Desert Mounted Corps

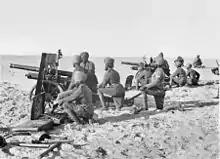
The Hong Kong and Singapore Mountain Artillery Battery part of the Imperial Camel Corps Brigade

Daylight brought down Turkish artillery on the divisions positions, around noon two infantry battalions caught up with the division. Chaytor decided on an immediate attack, with the infantry positioned between the 2nd LH and Camel Corps Brigades. The assault started at 14:00 and got to within of the Turkish lines when the 2nd LH Brigade were counter-attacked. The whole British attack faltered and they withdrew a short distance into a night time defensive position. The remainder of the infantry brigade and two mountain artillery batteries arrived at midday the next day. Turkish reinforcements had also arrived during the day and continued their attack against the 2nd LH Brigades position. To their rear at Es Salt the 1st LH Brigade came under attack from the 3rd Turkish Cavalry Division and two infantry brigades. Chaytor planned a new attack that night, the New Zealand Brigade were tasked to capture a large hill south-east of Amman. The Camel Corps and infantry would attack the town while the 2nd Brigade was to carry out diversionary operations in the north. The assault started at 02:00 the New Zealanders reached the top of the hill without the Turks firing a shot. But were then engaged by heavy machine-gun fire, followed by an infantry counter-attack at dawn. The attack by the Camel Corps and infantry brigade was initially successful capturing the first line of trenches with 200 prisoners. By 09:00 the Camel Corps Brigade were about from the main Turkish position when it came under heavy machine-gun fire and an infantry counter-attack was launched against the infantry brigade. The counter-attack was defeated but the British infantry were under an almost constant threat from the Turks and were just able to hold where they were. More Turkish reinforcements arrived at 10:00 and attacked the New Zealanders, which was defeated with support from the Somerset Battery R.H.A which had just arrived after a thirty-hour march. Later in the morning the New Zealanders and Camel Brigade both fought off another direct attack on their positions. That afternoon the infantry tried once again to reach Amman, but machine-gun fire from both flanks forced them to withdraw. In the face of ever increasing Turkish reinforcement Chaytor decided they had no hope of taking Amman. The British were now being attacked at Es Salt and at Amman, with no reserves available Major-General John Shea of 60th Division but in overall command of the raiding force decided to call off the operation. That night the ANZ MTD DIV, Camel Corps Brigade and attached infantry pulled back reaching Ain el Sira the next evening. On 31 March the Turkish attacks at Es Salt continued all day until 23:00 when having made no progress they finally broke off the engagement. The last of the British troops crossed to the west bank of the Jordan late on 2 April. In the twelve days fighting 1,600 men had been killed, wounded or were reported missing. Turkish losses were 1,00 taken prisoner, the stores and ammunition at El Salt and an estimated 1,700 dead and wounded. The infantry had managed to hold a bridgehead at Ghoraniyeh and a second bridge was built further north at the mouth of the river Auja.